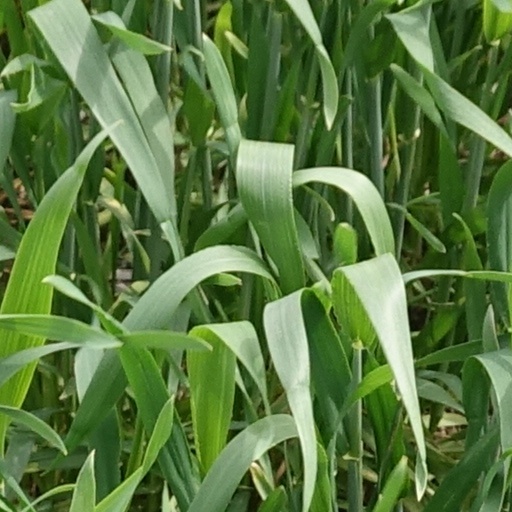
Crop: wheat